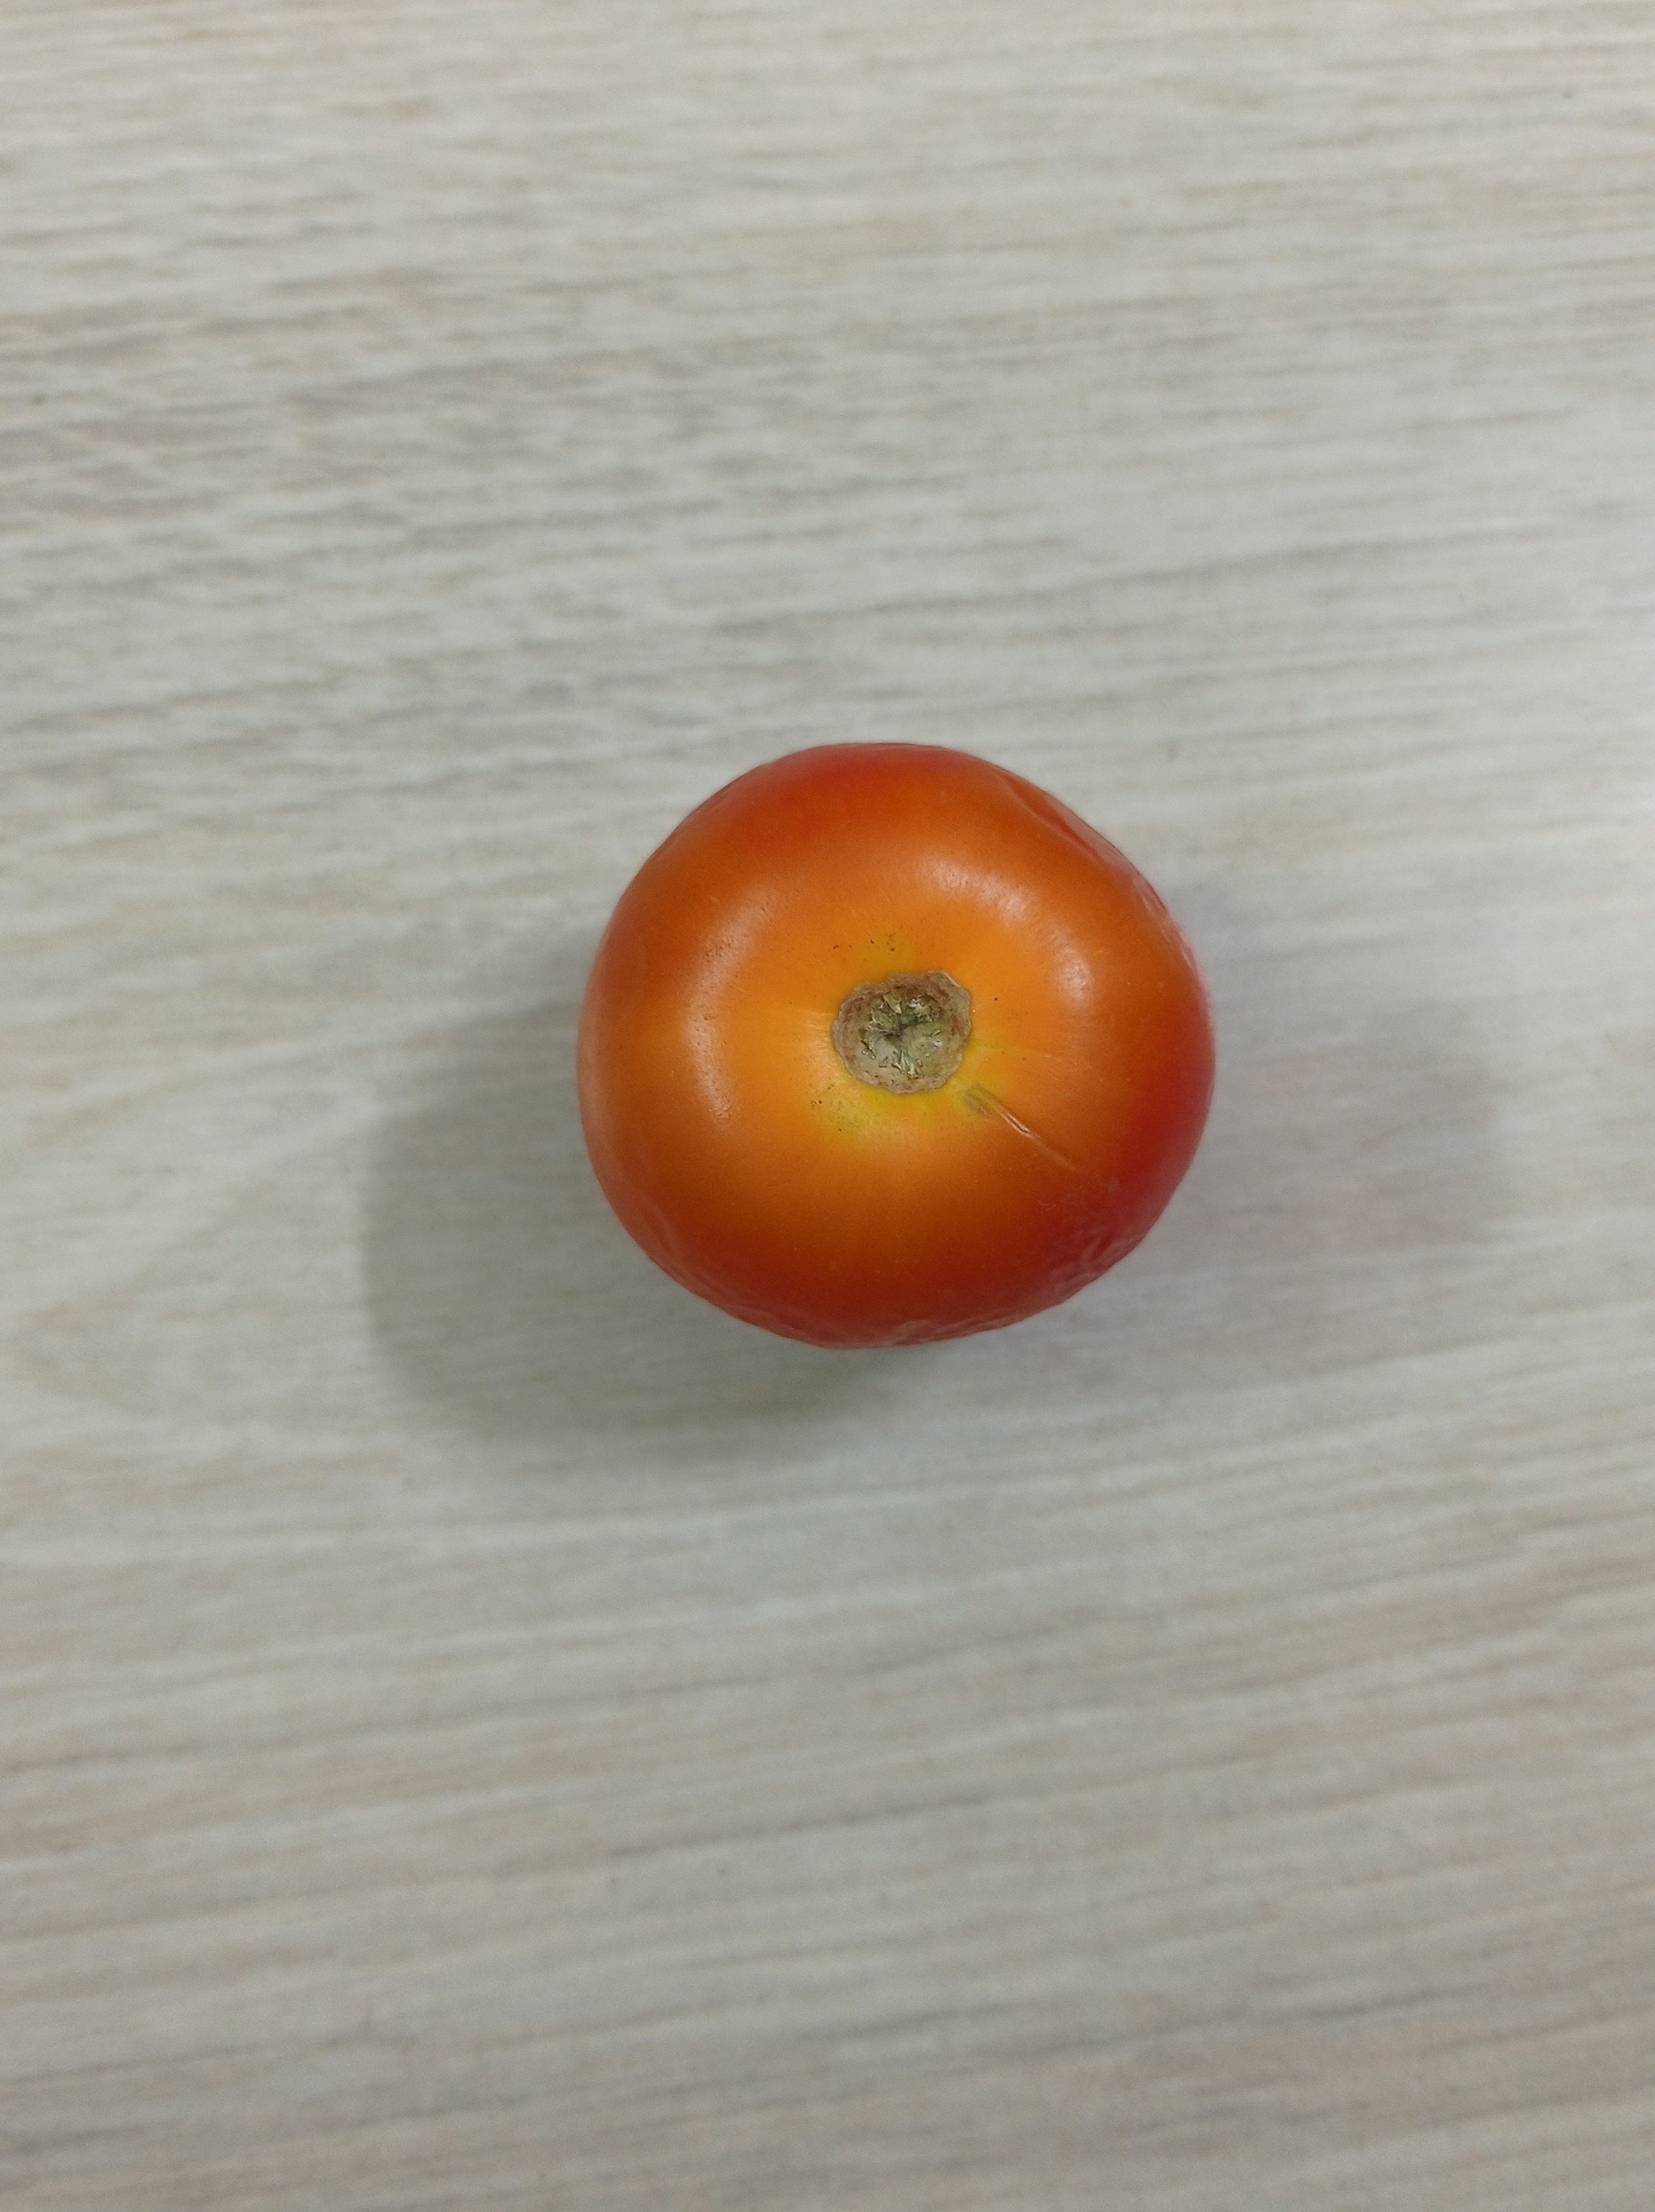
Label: Fresh